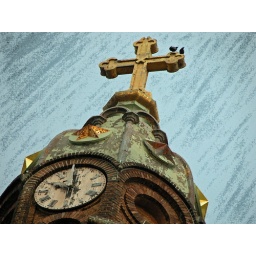
two birds sitting in a strange sky light-i